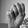
ASL letter: M